Fang Kaitai

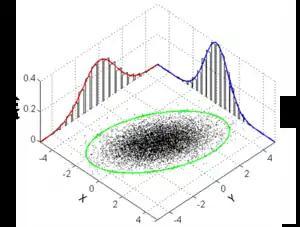
Fang has contributed to the theory of elliptical distributions, like bivariate normal distribution "(pictured)", which have elliptical contours.

In mathematical statistics, Fang has published textbooks and monographs in multivariate analysis. In particular, his books have extended classical multivariate analysis beyond the multivariate normal distribution to a generalized multivariate analysis using more general "elliptical distributions", which have elliptically contoured distributions.